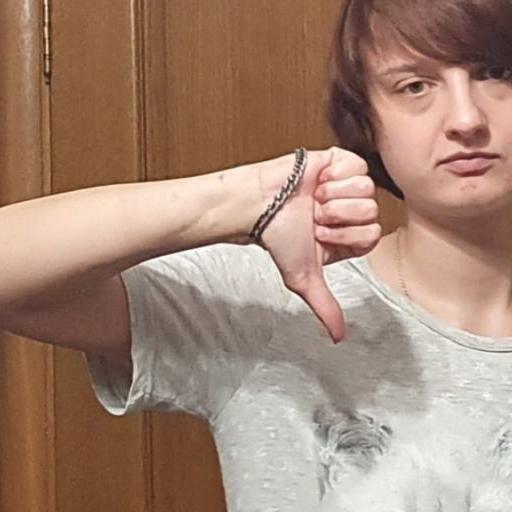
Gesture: dislike